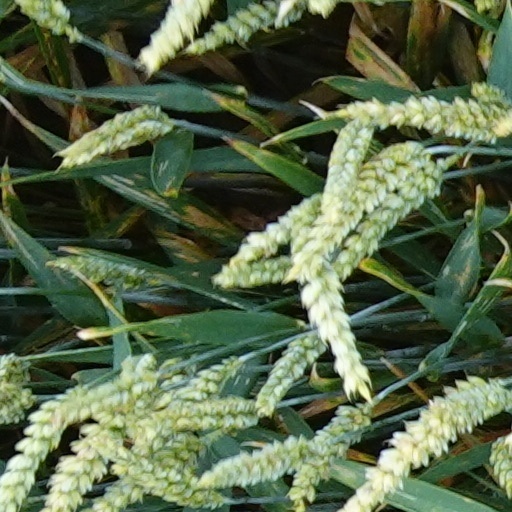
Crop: wheat